Victoria Park, Western Australia

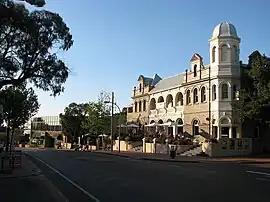
The Broken Hill Hotel on Albany Highway in central Victoria Park

Victoria Park (nicknamed Vic Park) is an inner suburb of Perth, the capital of the Australian state of Western Australia. It is located on the Swan River south-east of East Perth, and is linked to East Perth and the Perth central business district via The Causeway, which crosses Heirisson Island.